Four Rugby Boys

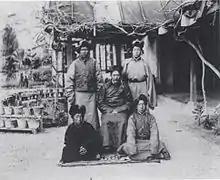
Lungshar and the four Tibetan students just before leaving for England.

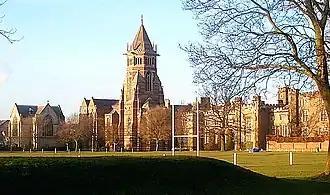
Rugby School as seen from "the close" where according to legend Rugby football was invented

The 1910s saw an attempt to turn four young Tibetans – the Four Rugby Boys – into the vanguard of "modernisers" through the medium of an English public school education.